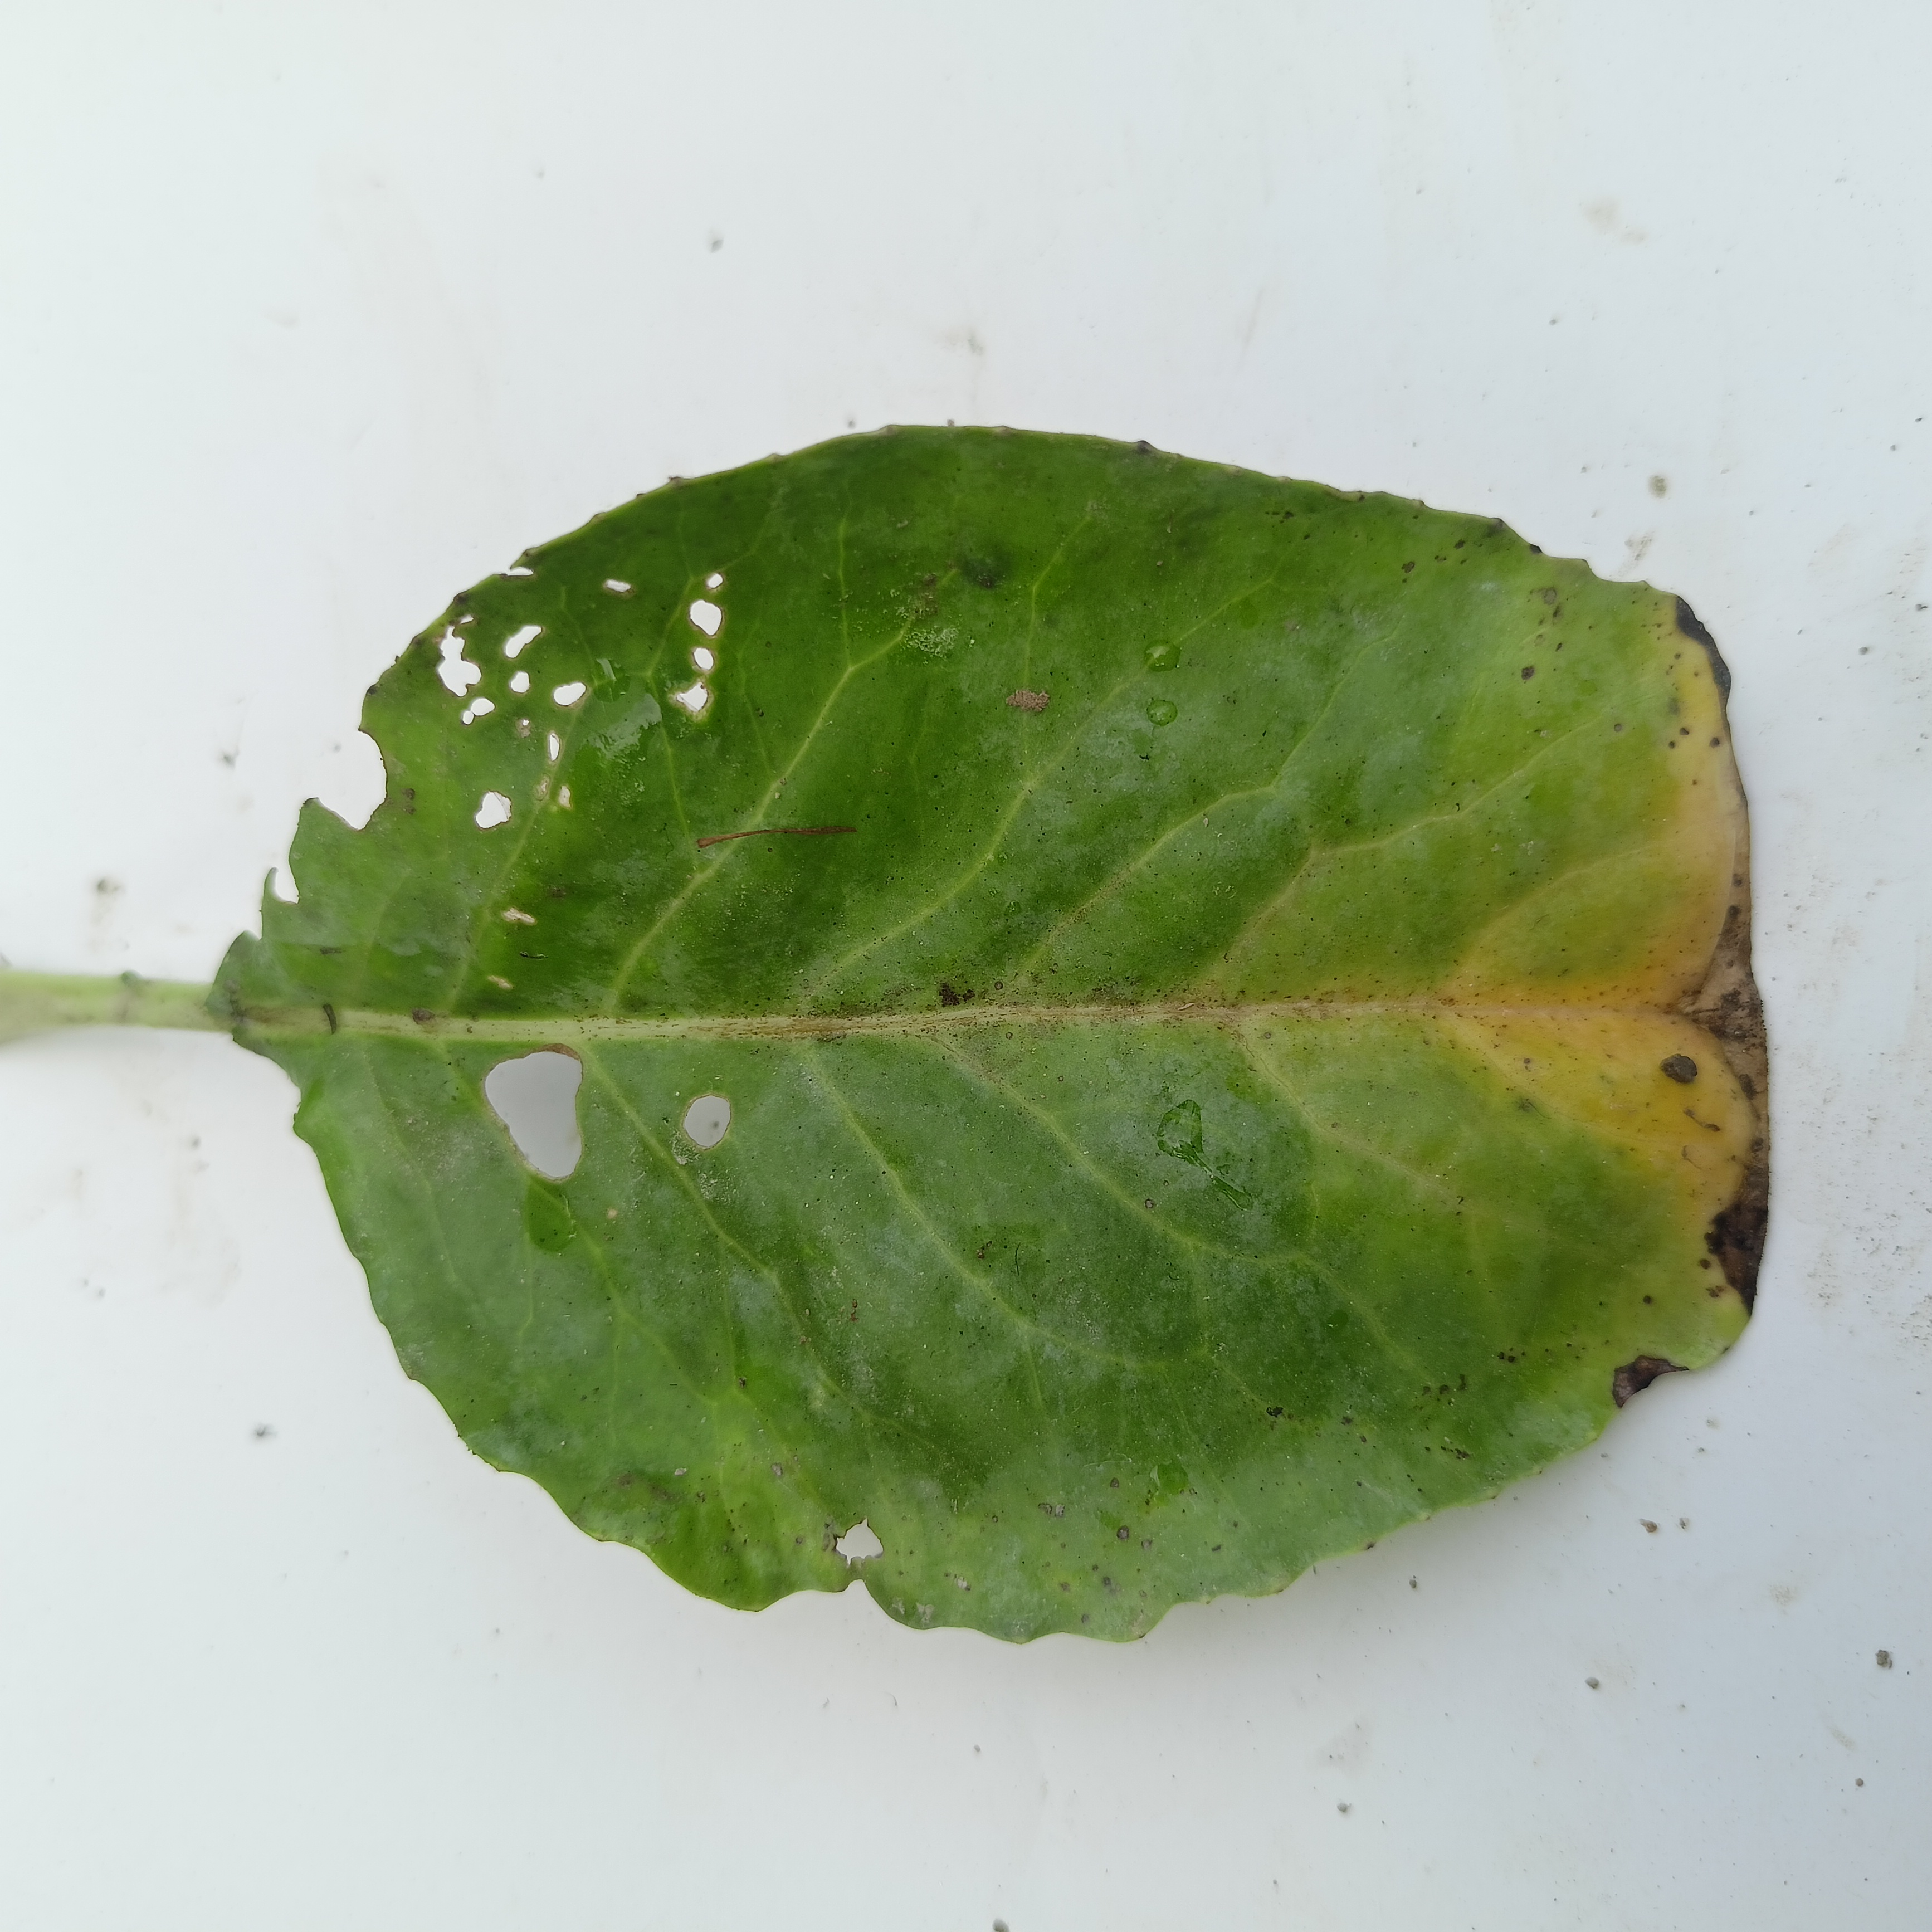
Label: Black Rot